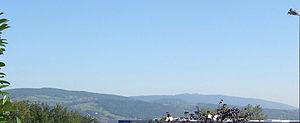
Montagne de (la) Mandellaz (à gauche) en Haute Savoie vue depuis Annecy-Seynod. A droite de l'image le massif du Salève.
La montagne de la Mandallaz ou de Mandallaz, ou encore montagne de la Balme, est une montagne des Préalpes située dans le département de la Haute-Savoie.